33rd (Camberwell) Divisional Artillery

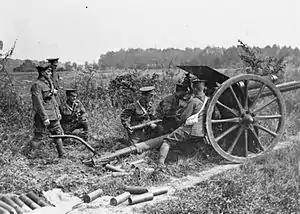
18-Pounder in action on the Somme, August 1916.

After five months of familiarisation with trench warfare on the Western Front, the 33rd Division saw its first fullscale operations during the Somme Offensive as part of XV Corps. It began to move south by train on 10 July and was in Corps Reserve during the Battle of Albert (12–13 July) before being committed to action during the Battle of Bazentin Ridge on 14 July. CLXII and CXLVI Brigades deployed in Caterpillar Valley largely without incident, though D (H)/CLXII Battery deployed in the wrong position and its guns and teams came under heavy shellfire, losing a number of casualties. The infantry of XV Corps took most of their objectives on 14 July, but High Wood and Delville Wood remained in enemy hands. 33rd Division renewed the attack the following day, supported by its own two brigades bombarding Switch Trench west of High Wood for an hour before moving the barrage on to Martinpuich while the infantry assaulted Switch Trench. But Switch Trench was almost completely hidden from the artillery's Forward Observation Officers (FOOs) and the attack was a failure, the infantry returning to their starting positions.